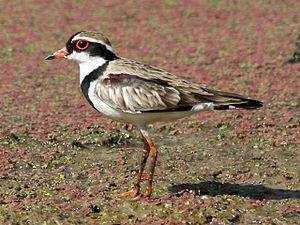
Le Pluvier à face noire est une espèce d'oiseaux de la famille des Charadriidae, l'unique représentante du genre Elseyornis.